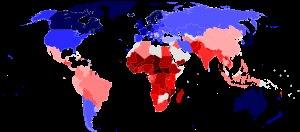
L'indice de développement humain ajusté selon les inégalités est un indice statistique composite, créé par le Programme des Nations unies pour le développement en 2010 pour évaluer le niveau de développement humain des pays du monde en tenant compte des inégalités. L'indice de développement humain est quant à lui un indice de développement humain potentiel